John Theodore Callimachi

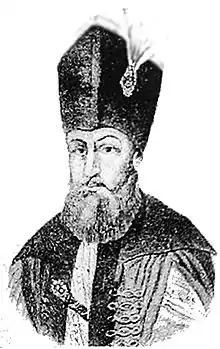

John Theodore Callimachi (1690–1780) was Prince of Moldavia from 1758 to 1761.